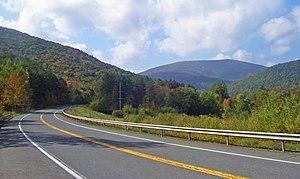
"La New York State Route 28 est une autoroute publique s'étendant sur 453,34 kilomètres en forme de ""C"" entre la ville de Kingston, située dans la vallée de la Hudson, et le sud du comté de Warren, dans l’état de New York. Cette route croise plusieurs autres routes principales, dont l’Interstate 88, l'US Route 20 et le New York State Thruway à deux reprises. Au sud la NY 28 se termine au niveau de la NY 32 à Kingston et au nord au niveau de l'US 9 à Warrensburg. À Kingston, de la NY 32 jusqu'à au rond-point la liant avec la I-87, la NY 28 est aussi désignée sous le nom Interstate 587.